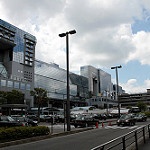
Scene: Outdoor